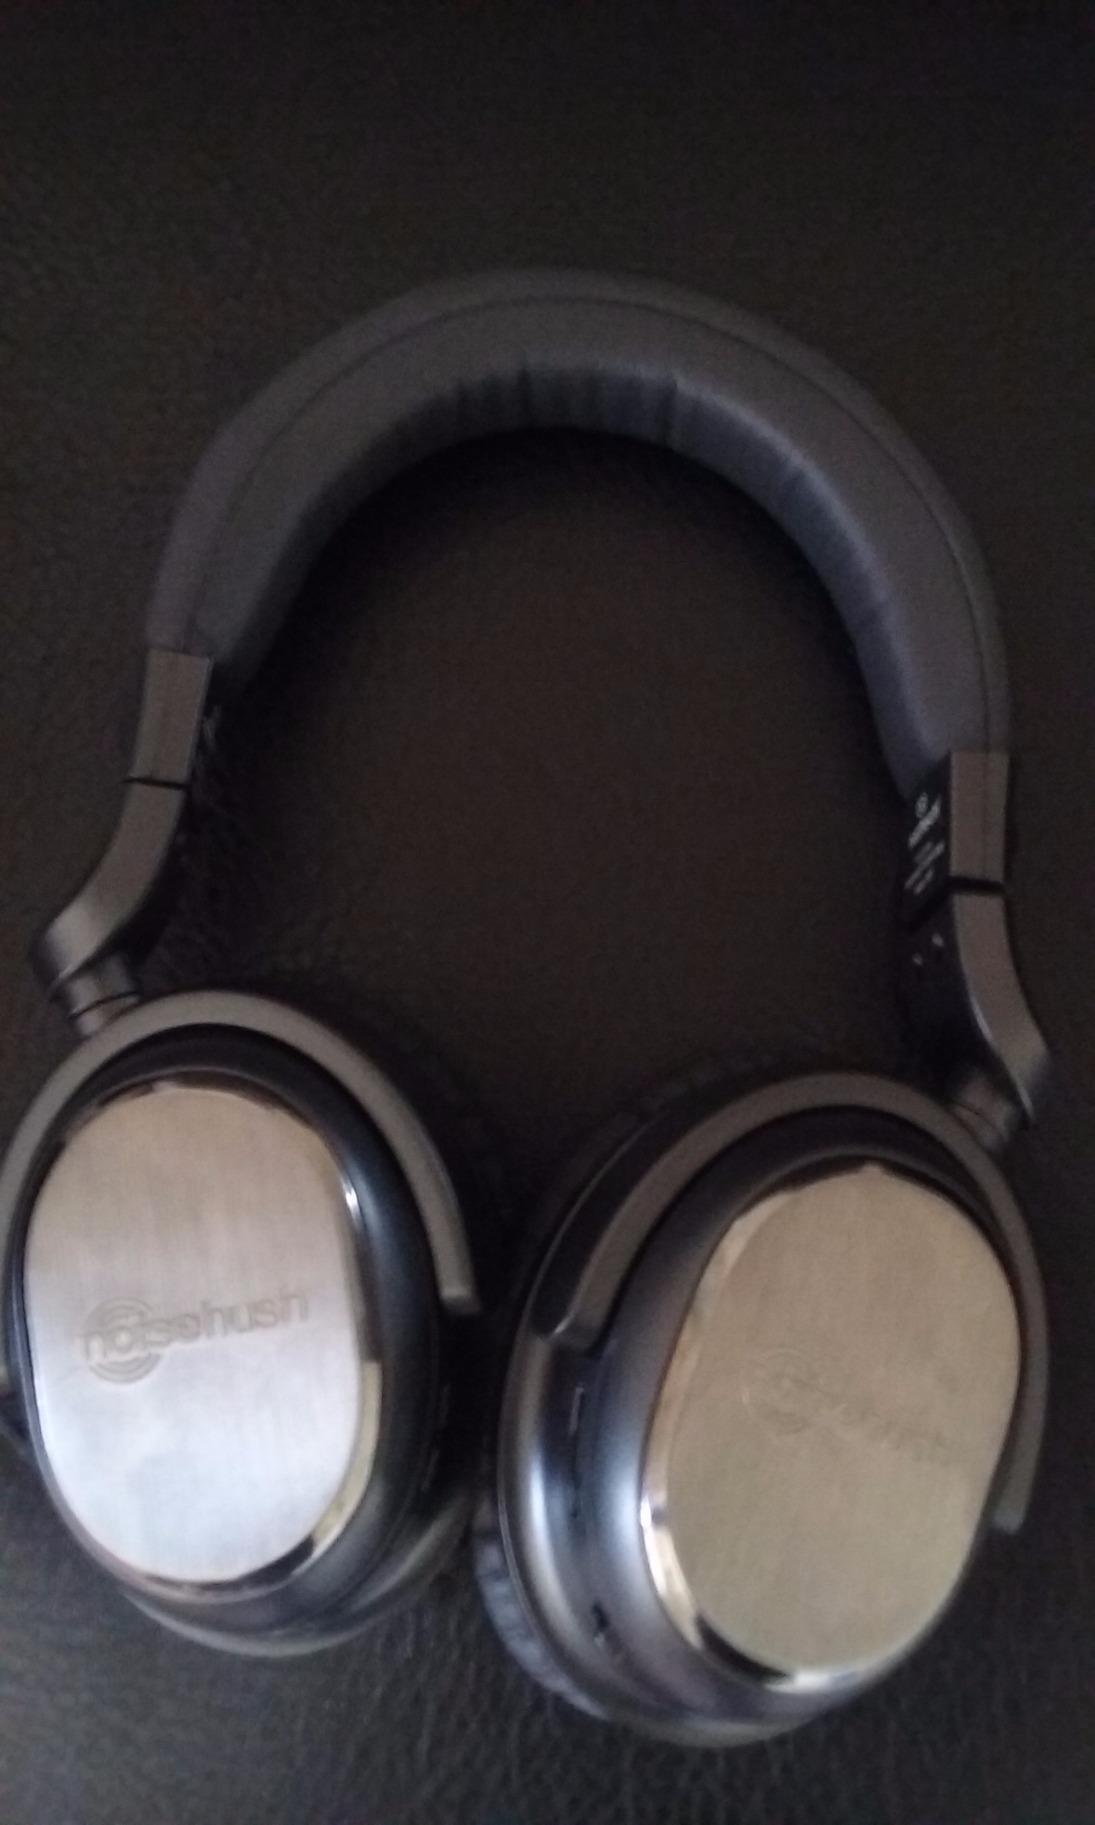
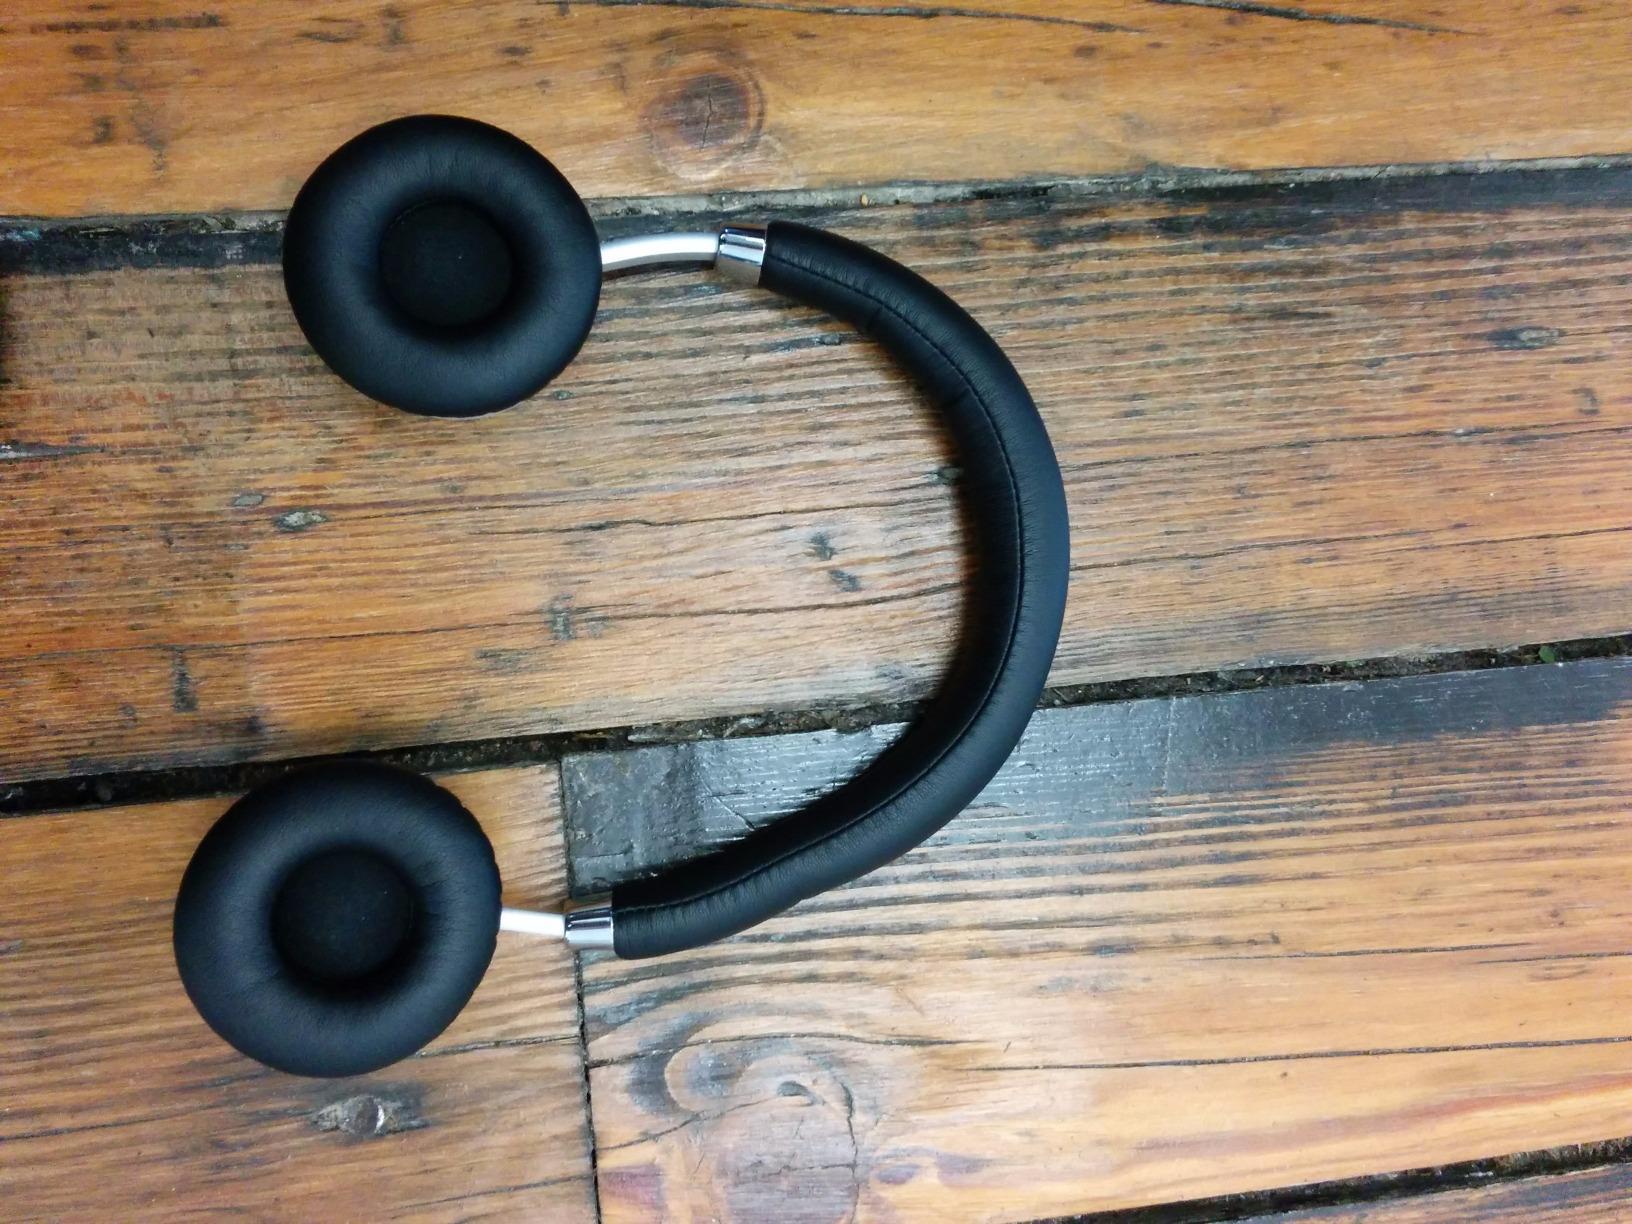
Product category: headphones
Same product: no